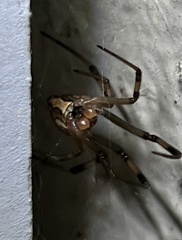
Species: Lactrodectus_hesperus